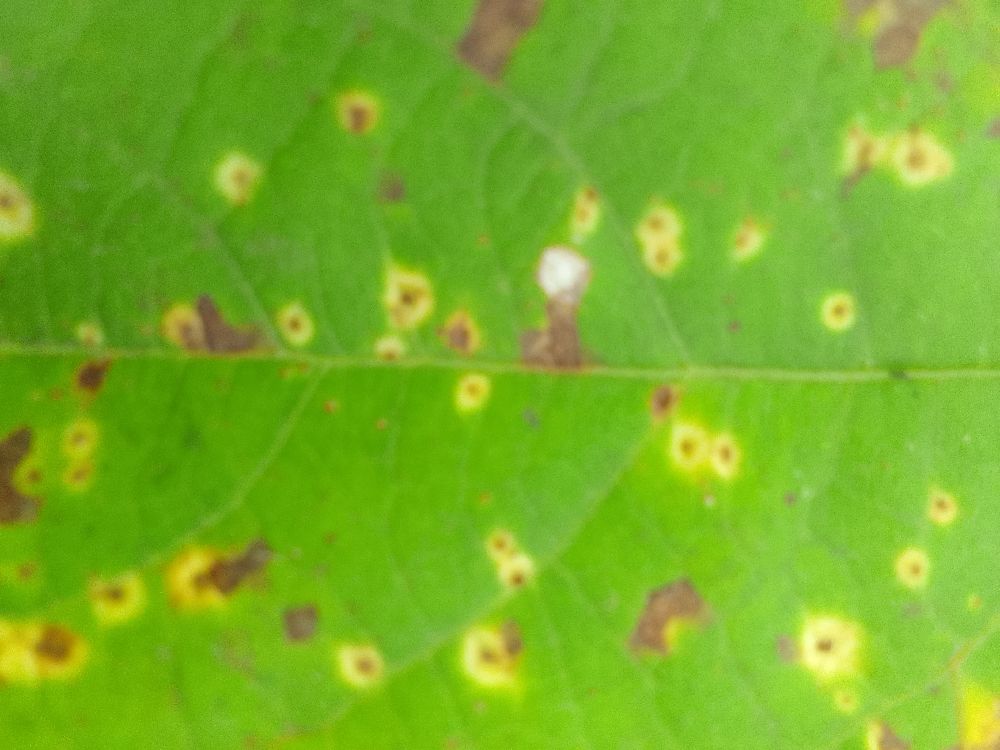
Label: rust